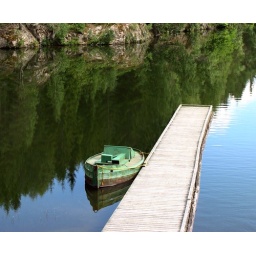
green boat in blue water